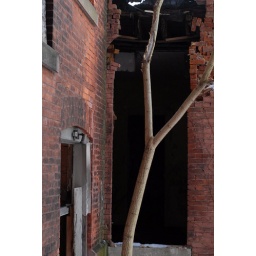
Looking out a window, I saw this great scene. I love the way the tree cuts the building in half.